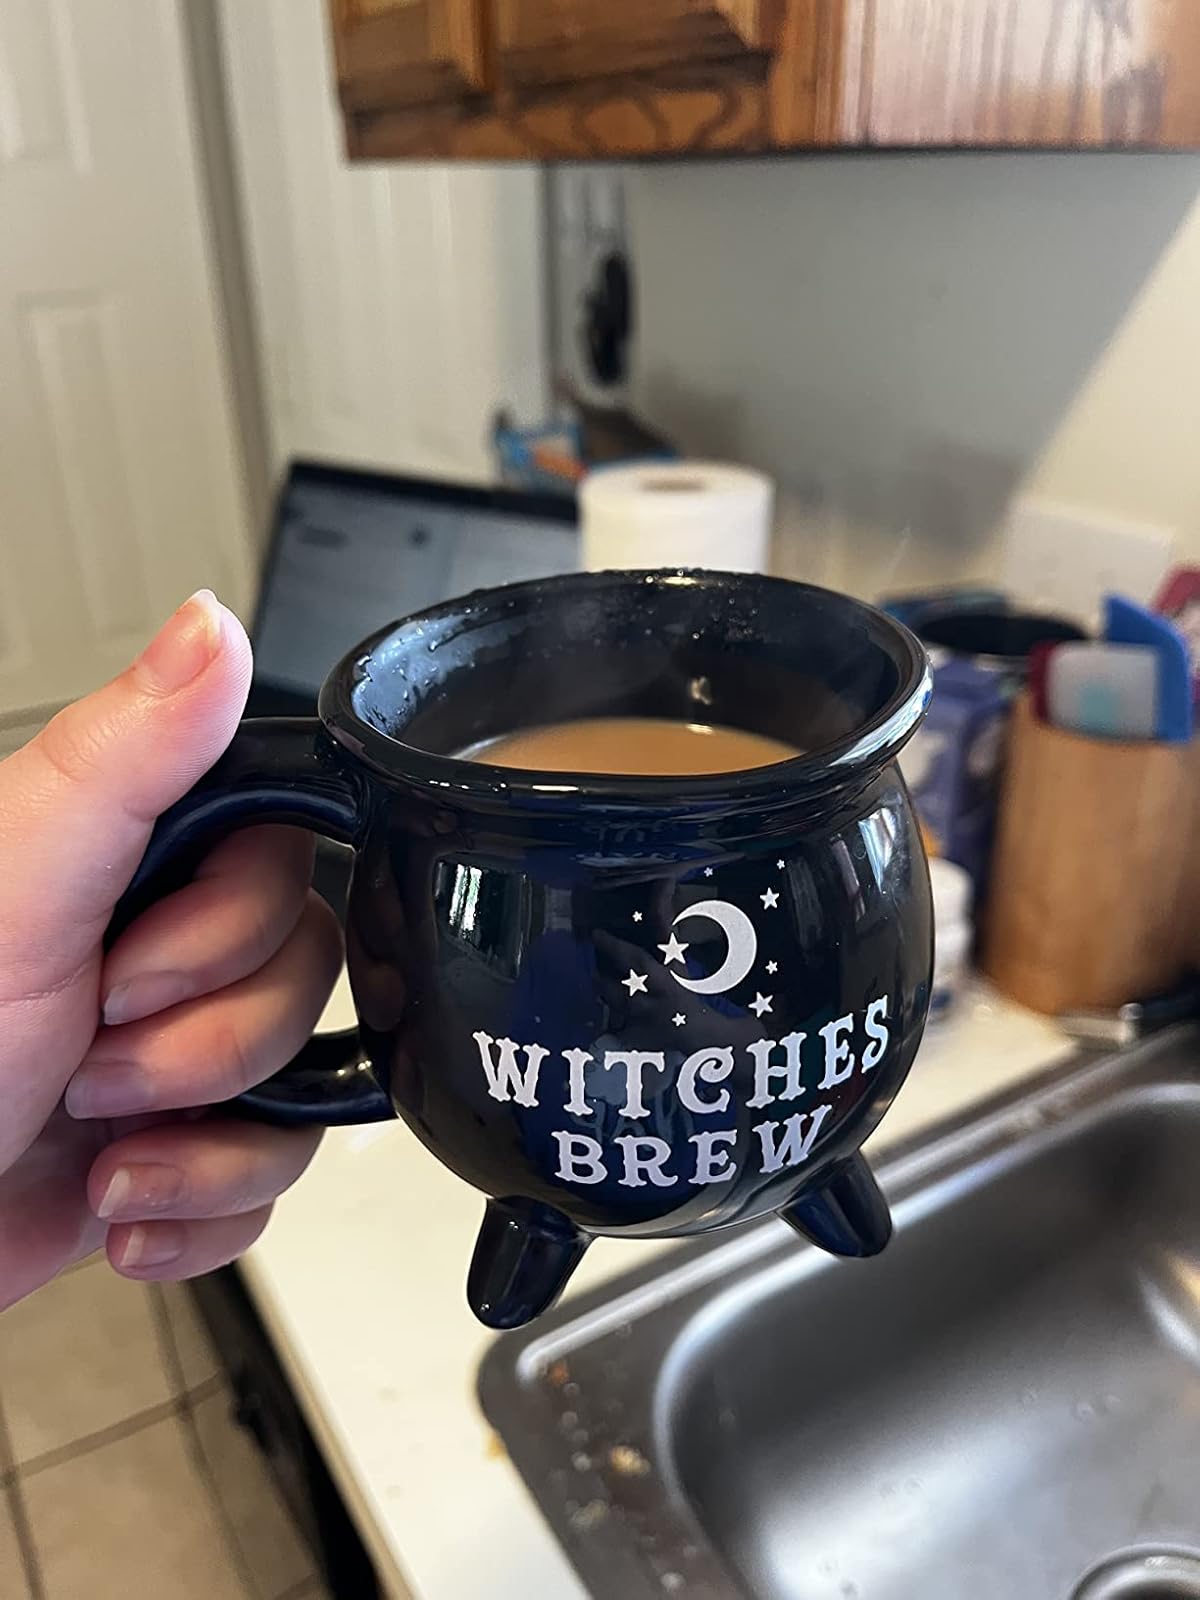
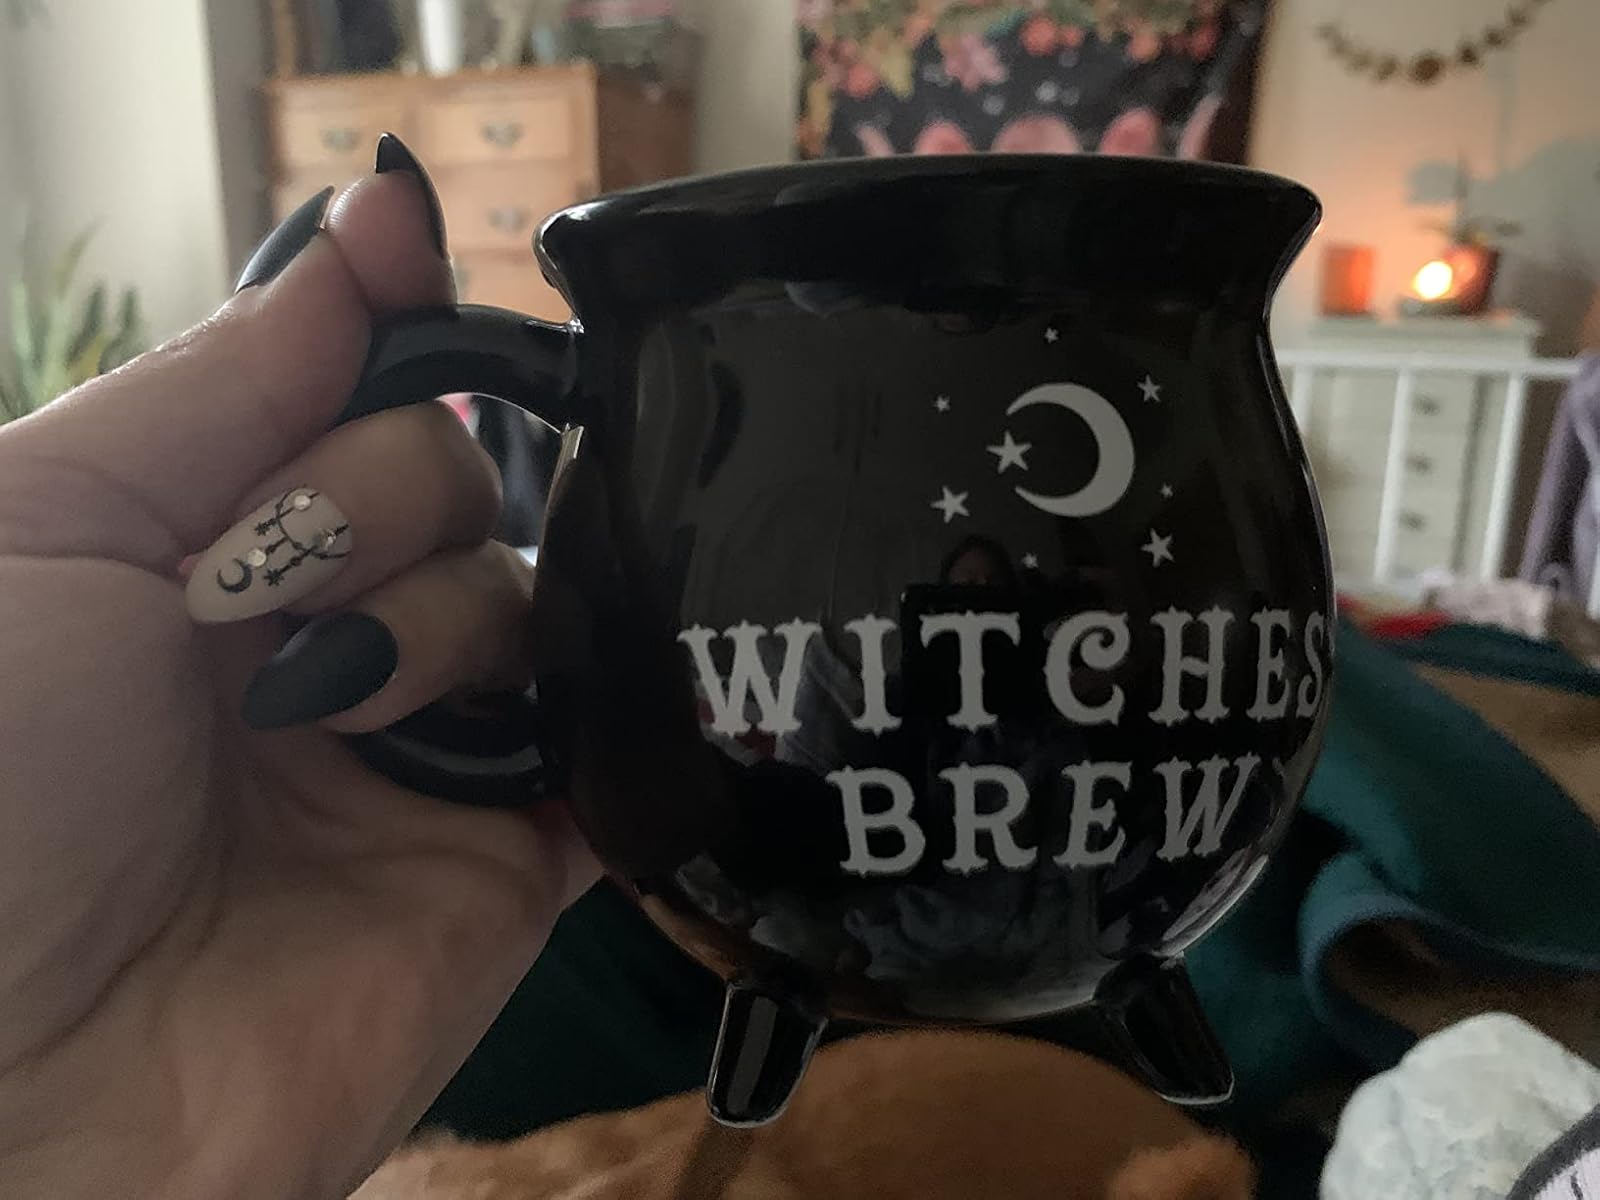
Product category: items_mug
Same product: yes